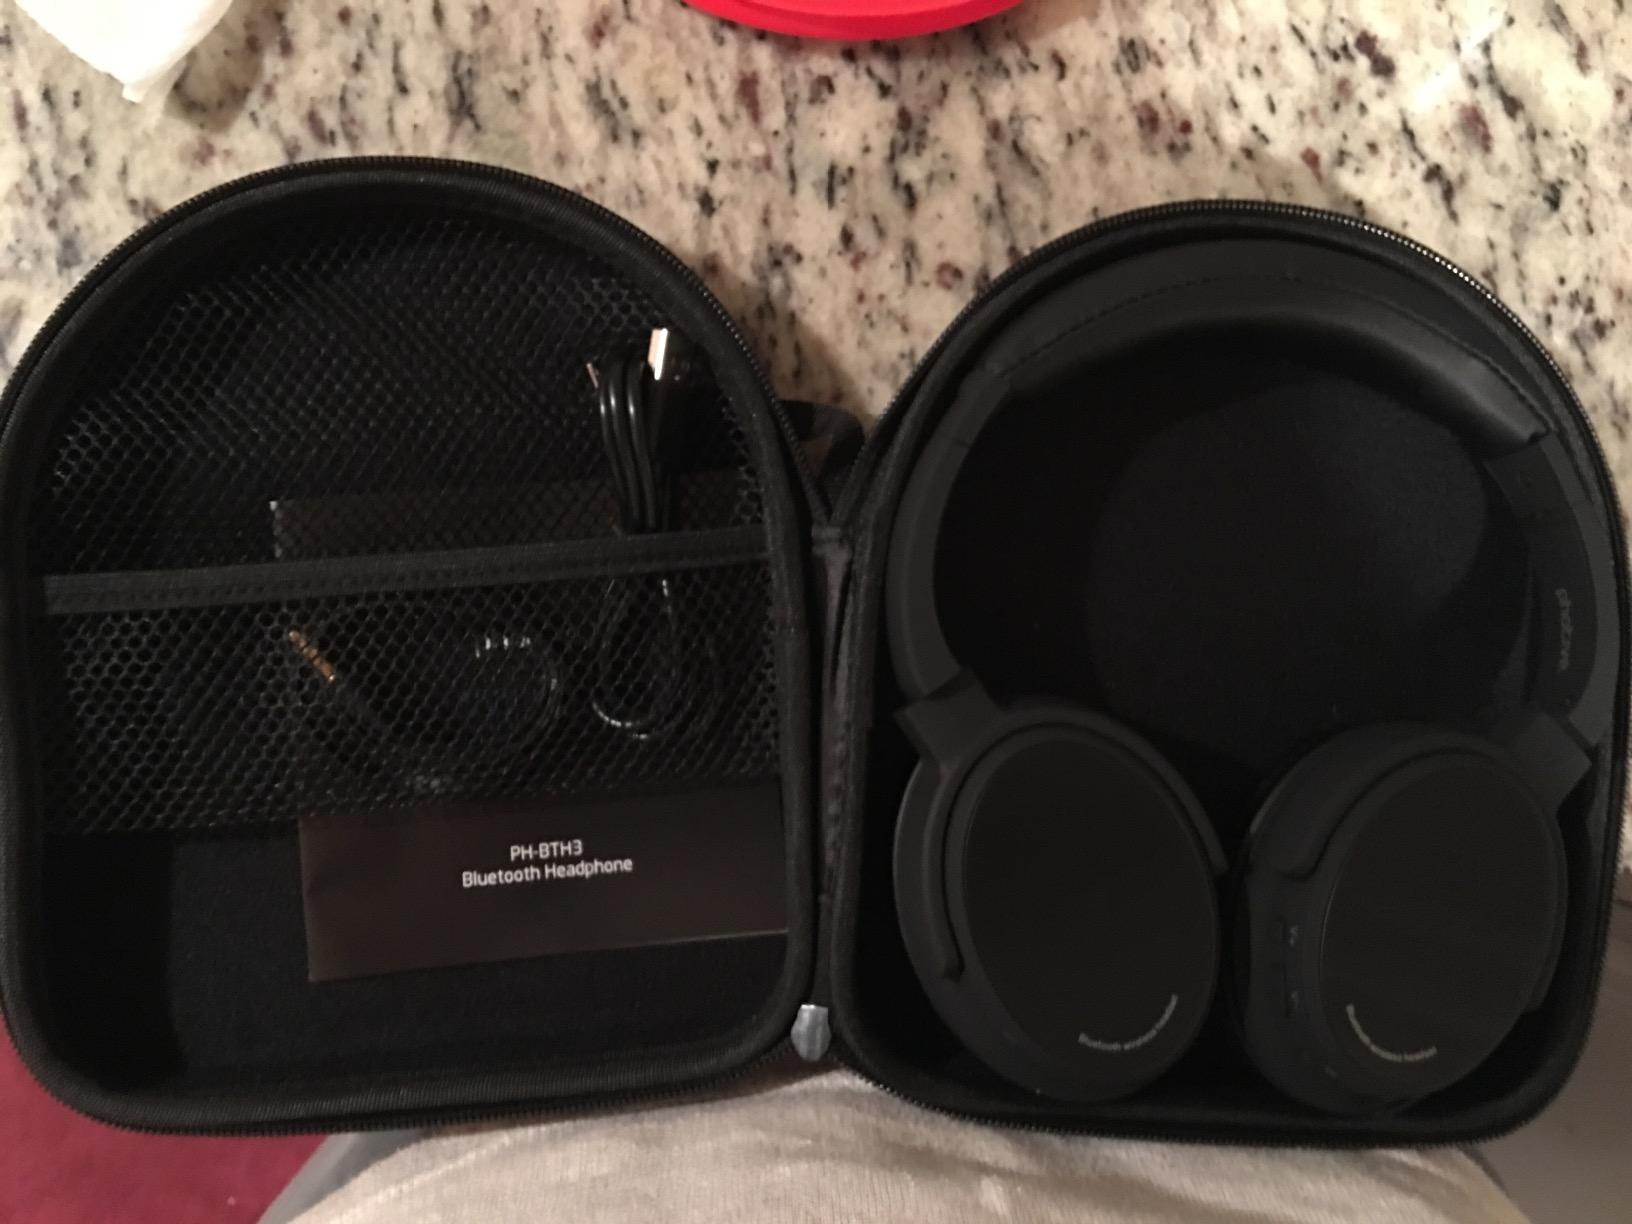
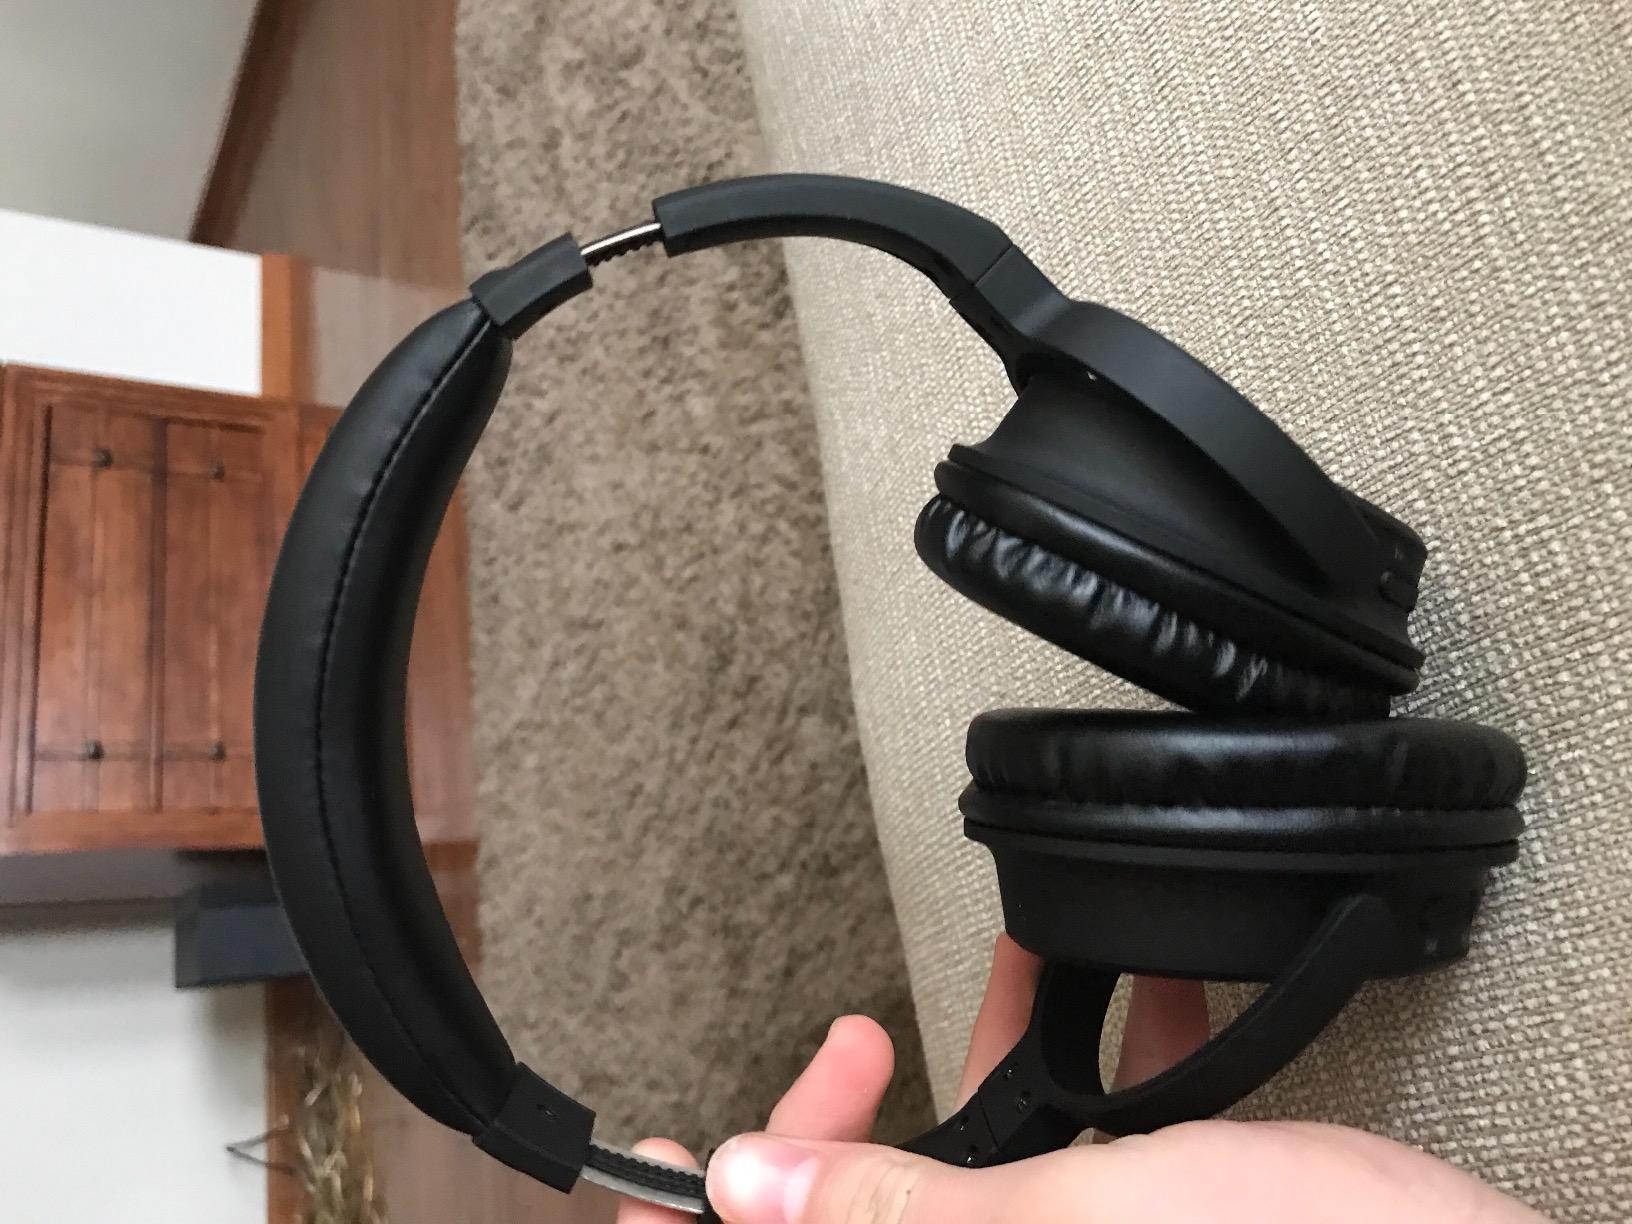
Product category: headphones
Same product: yes